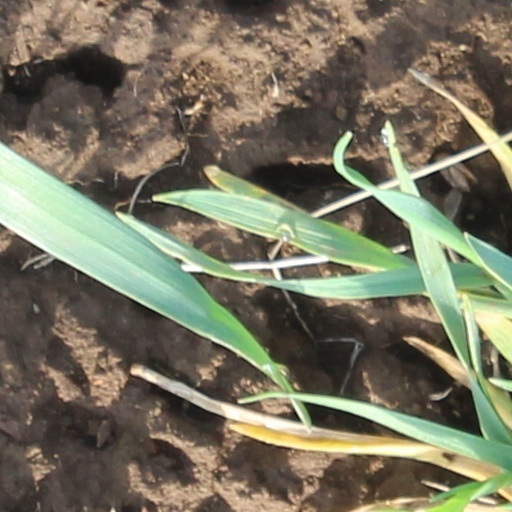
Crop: wheat